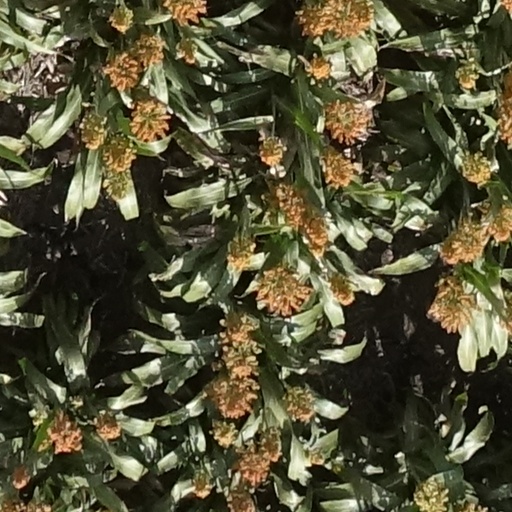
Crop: sorghum